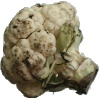
Label: cauliflower